Sky position (RA, Dec in degrees): 188.803, 3.001
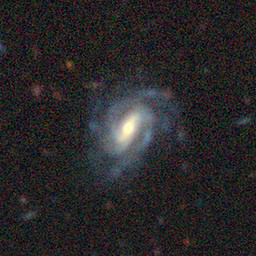
Galaxy morphology: Barred Spiral Galaxies